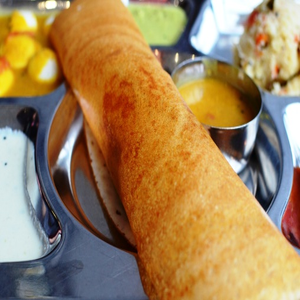
Dish: dosa